Qian Liu

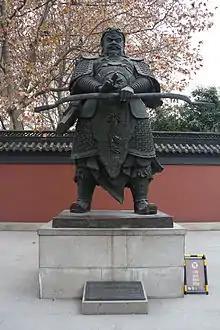
A statue of Qian Liu by the shore of the West Lake in Hangzhou, near the Shrine to the Qian Kings where Qian Liu and his successors are commemorated.

During the rebellion of the army officer Wang Ying in 876–877, Qian and Dong Chang, also from Lin'an, joined a local militia to defend against Wang's raids. After Wang's rebellion was defeated, Dong, for his contributions during the campaign, was made the defender of Shijing Base (石鏡, in modern Hangzhou, Zhejiang), and Qian became a commander under Dong. In 878, when the agrarian rebel Cao Shixiong was pillaging both Zhenhai Circuit (鎮海, headquartered in modern Zhenjiang, Jiangsu), which Hang Prefecture (which Shijing and Lin'an belonged to) was a part of, and Zhedong Circuit (浙東, headquartered in modern Shaoxing, Zhejiang), the Hang Prefecture government tried to resist the pillages by recruiting 1,000 men from each of the counties in the prefecture. Dong and seven others became the militia commanders, and their troops became known as the "Eight Corps of Hang Prefecture." Subsequently, when soldiers under the major agrarian rebel Huang Chao pillaged Zhenhai, Qian repelled the pillaging Huang army.